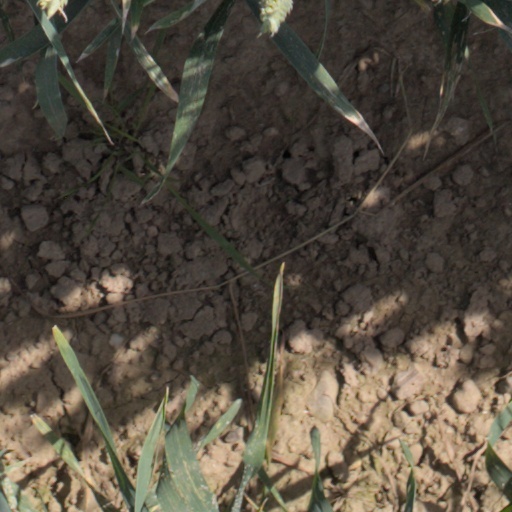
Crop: wheat